Plains hide painting

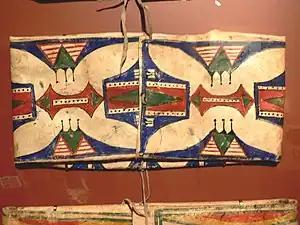
Sioux parfleche, ca. 1900, Gilcrease Museum

Plains hide painting is a traditional North American Plains Indian artistic practice of painting on either tanned or raw animal hides. Tipis, tipi liners, shields, parfleches, robes, clothing, drums, and winter counts could all be painted.